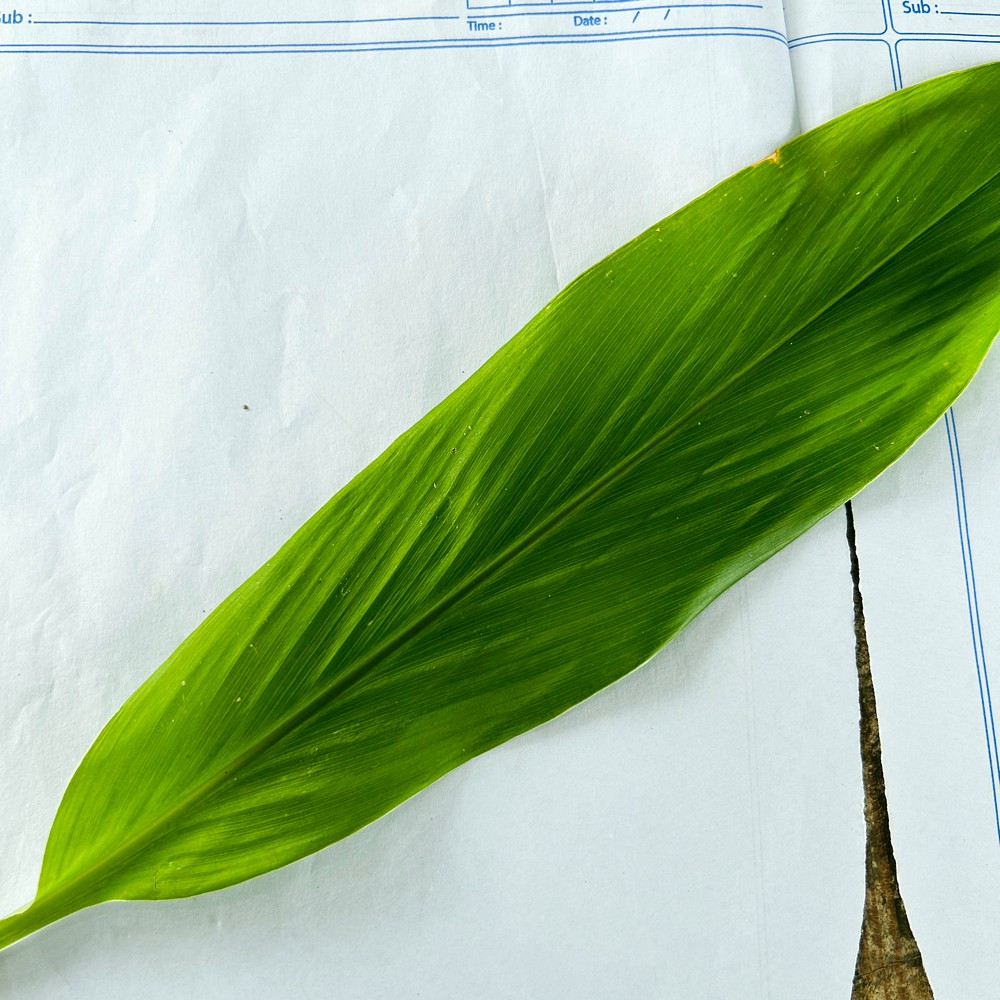
Label: Healthy Leaf